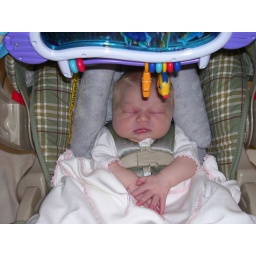
First time in her car seat